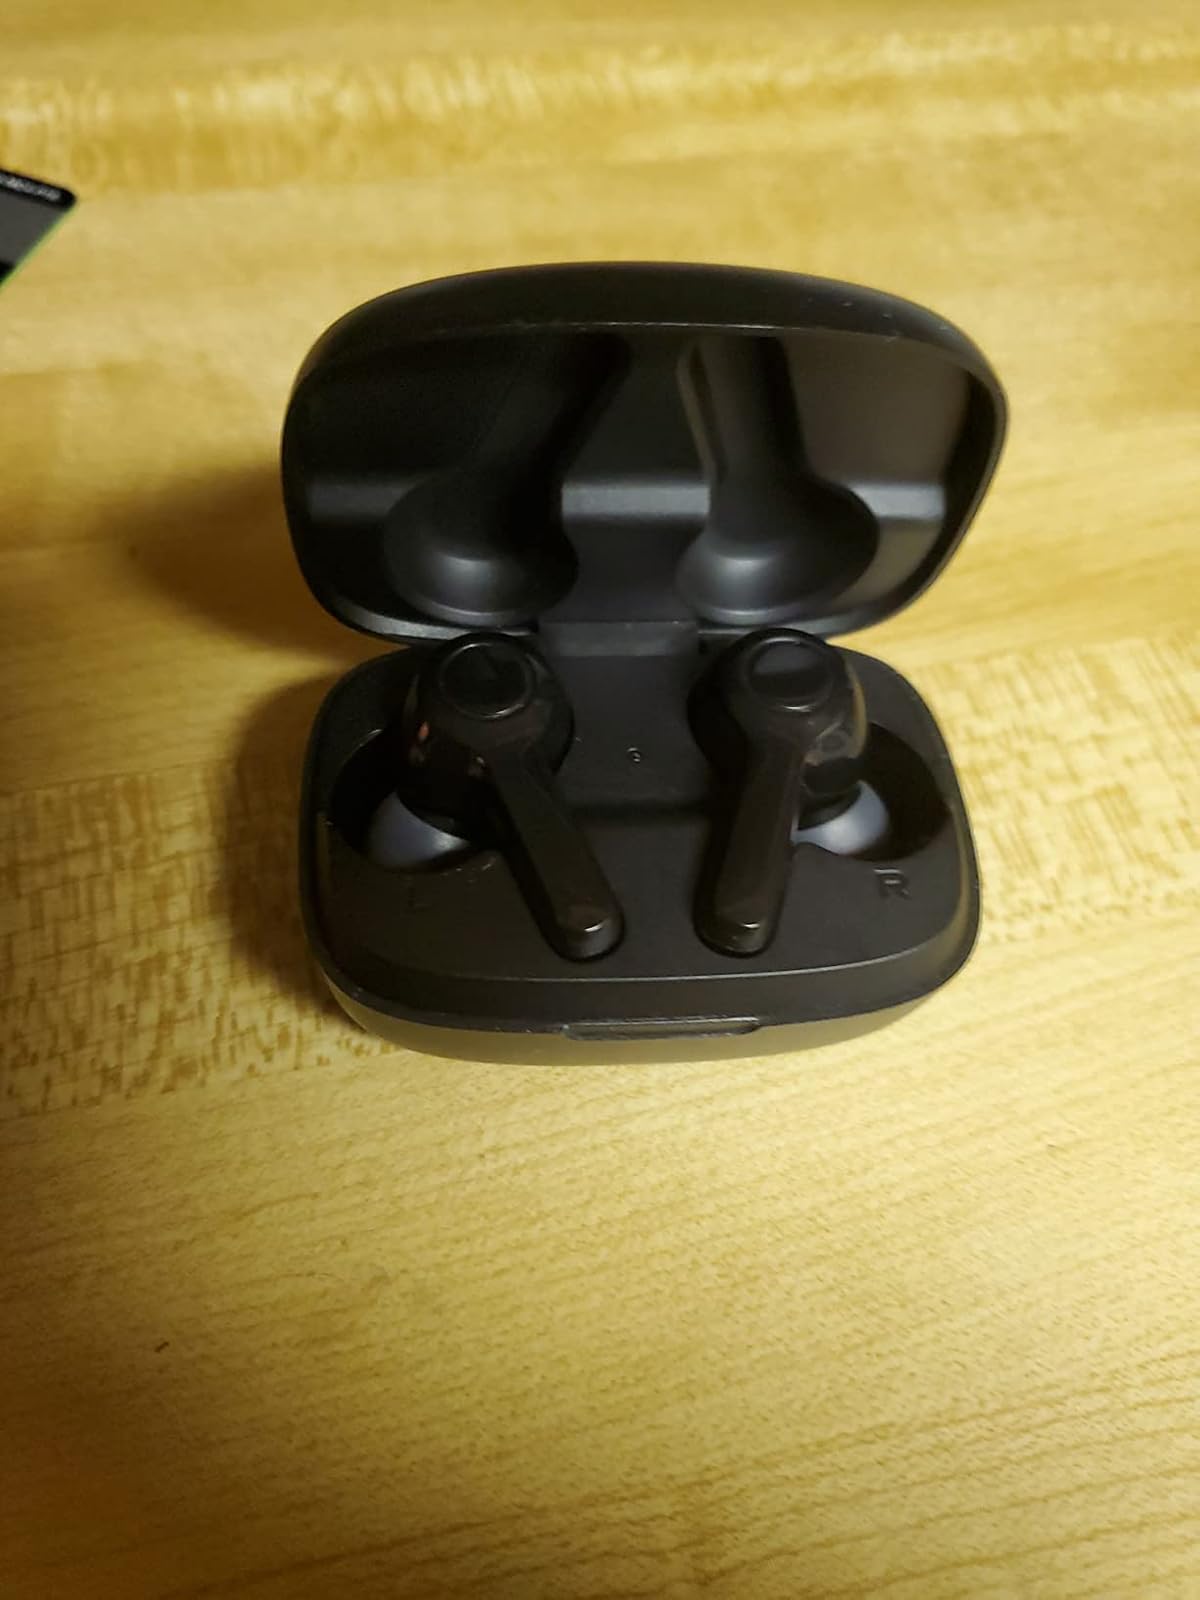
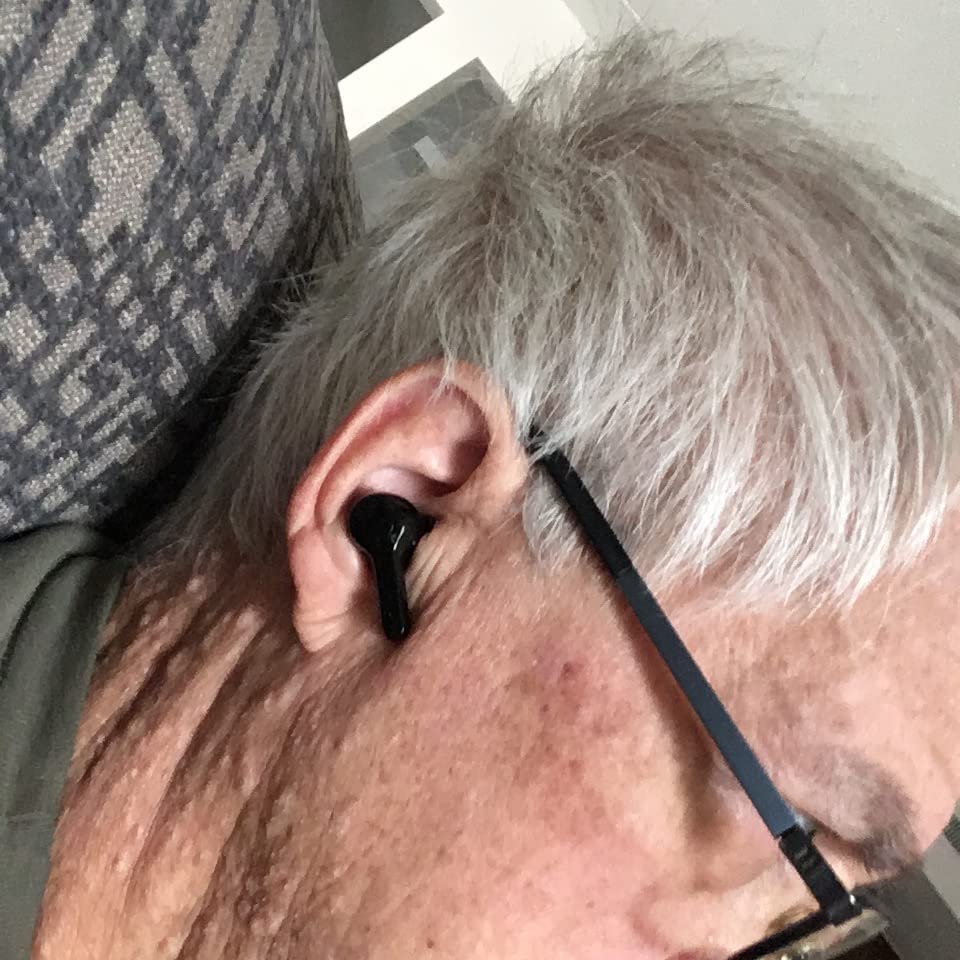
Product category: earbuds
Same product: no